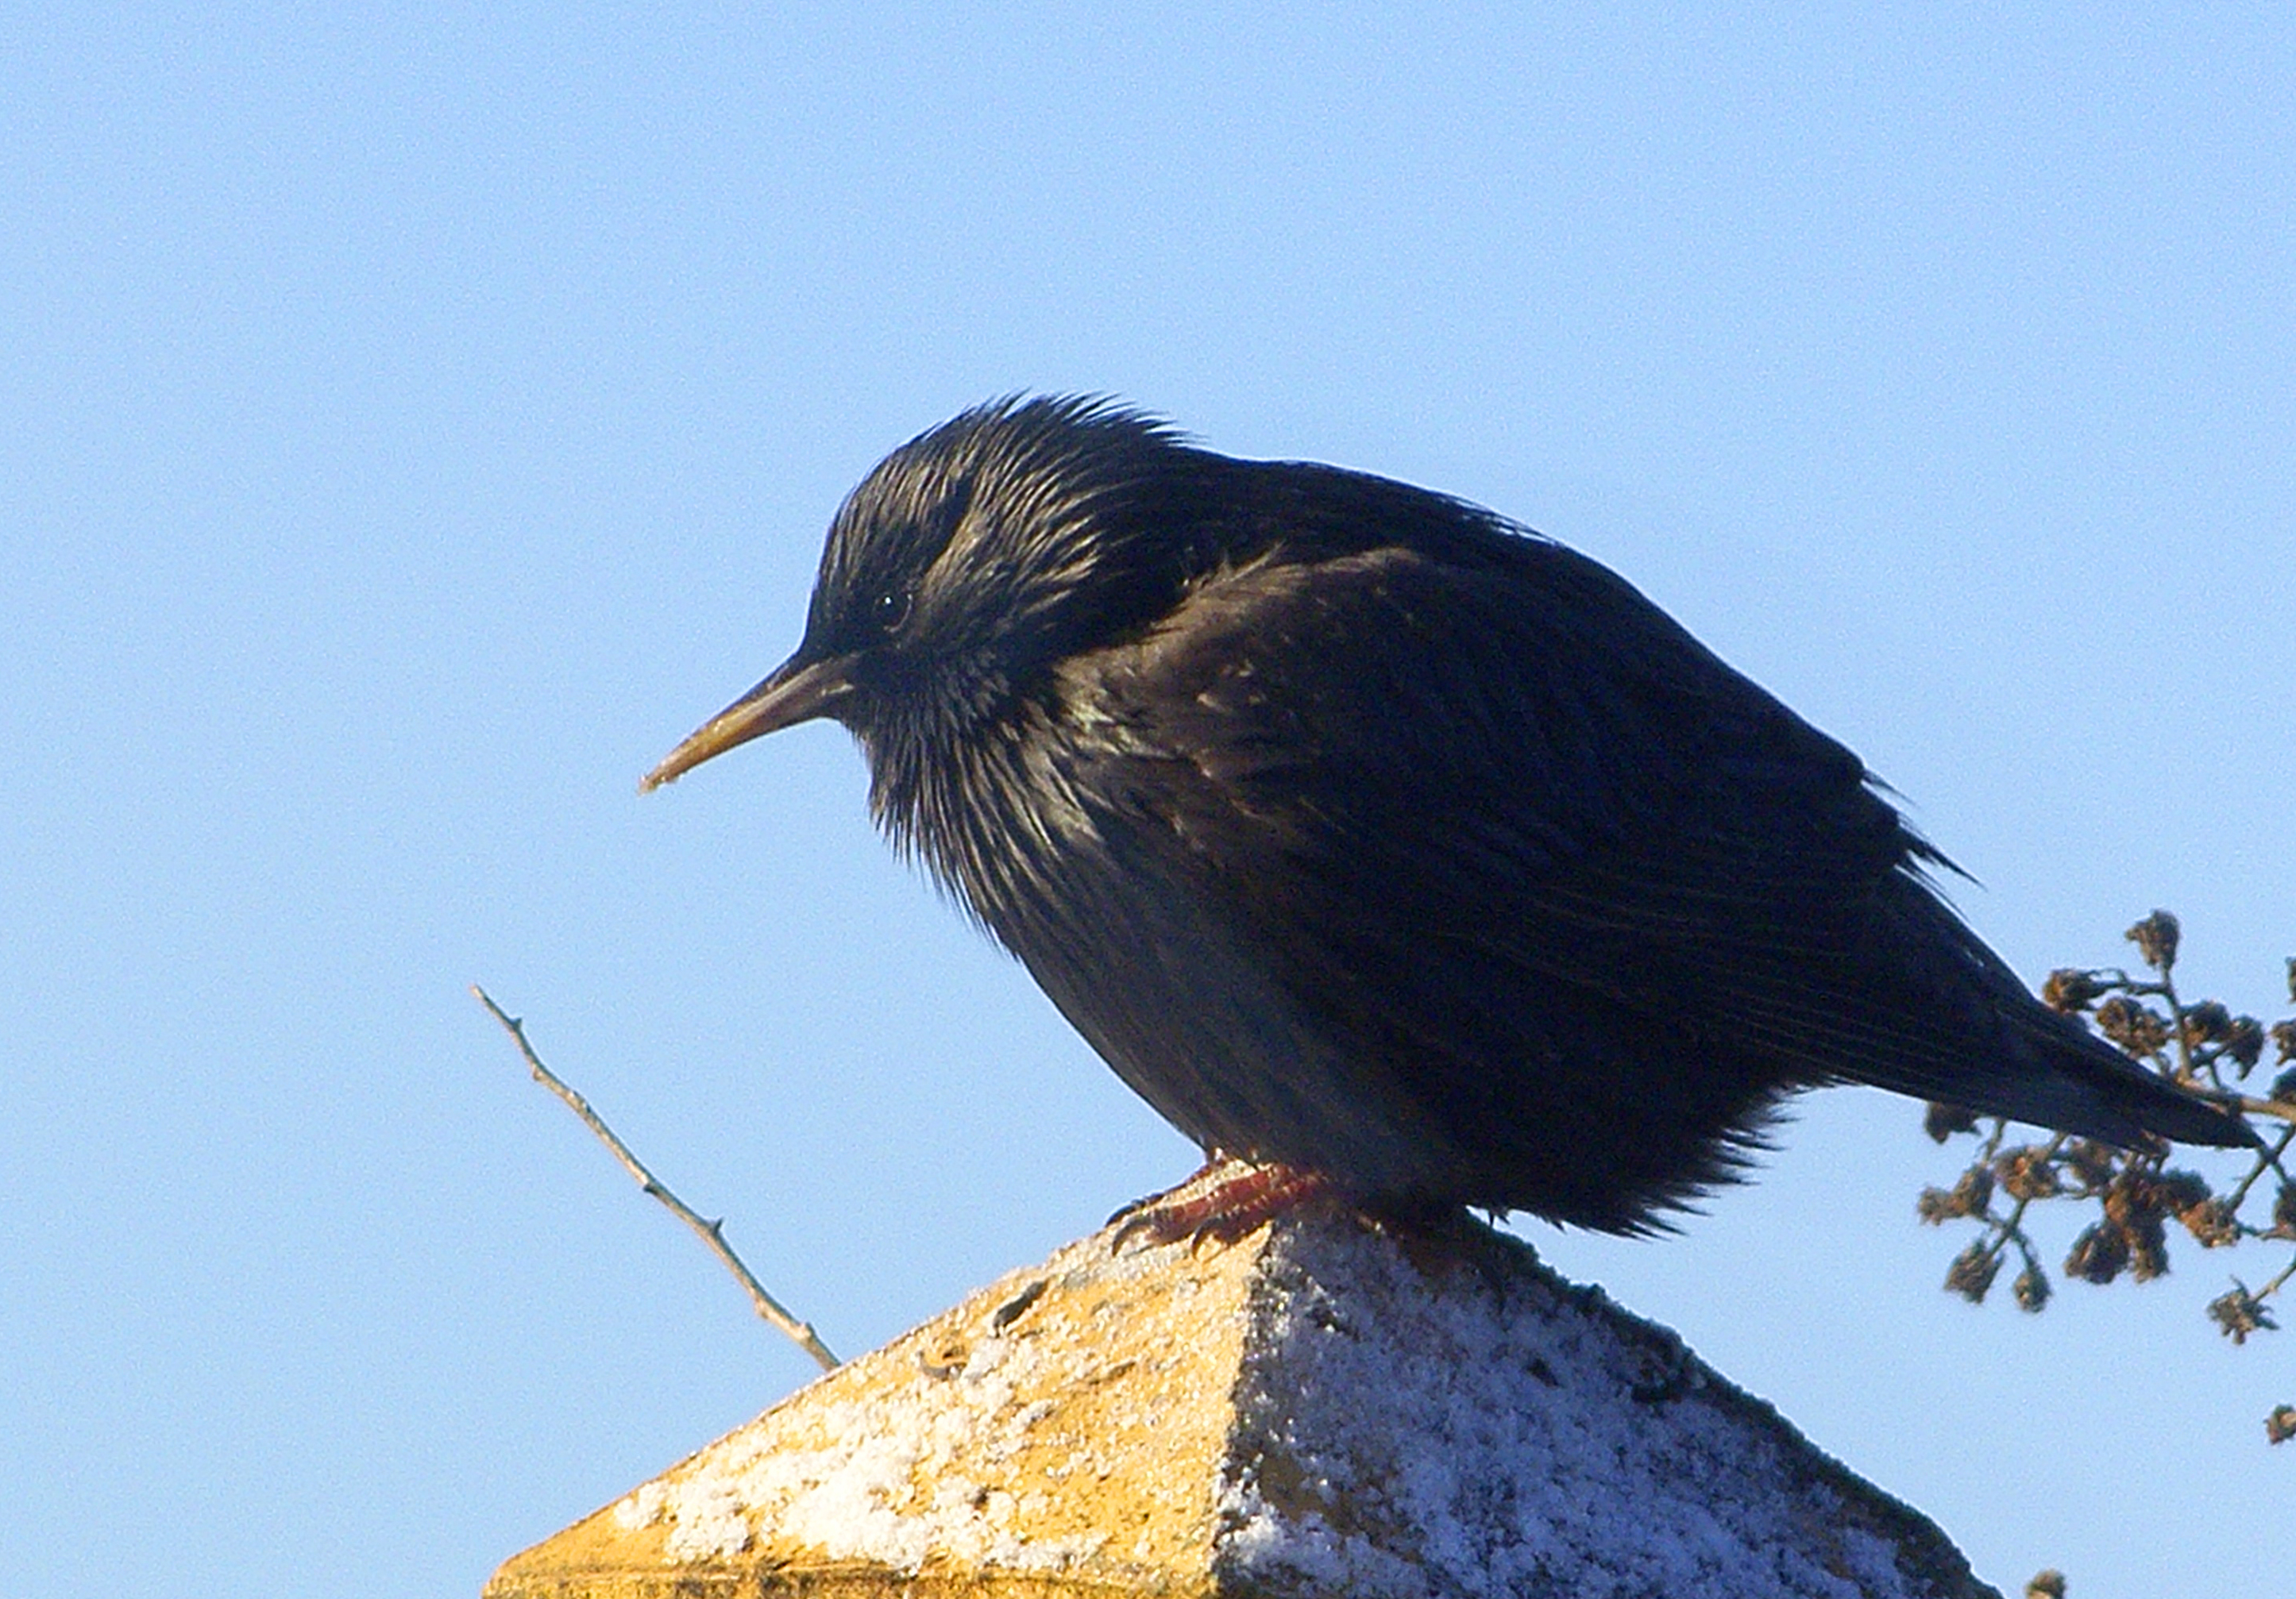
bird, wing, wildlife, beak, fauna, rook, vertebrate, raven, blackbird, ggl1, natureanimals, perching bird